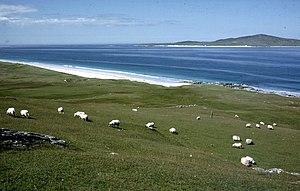
Moutons passant sur le Beinn Shleibhe à Berneray avec Pabbay au dernier plan, Hébrides extérieures, Écosse